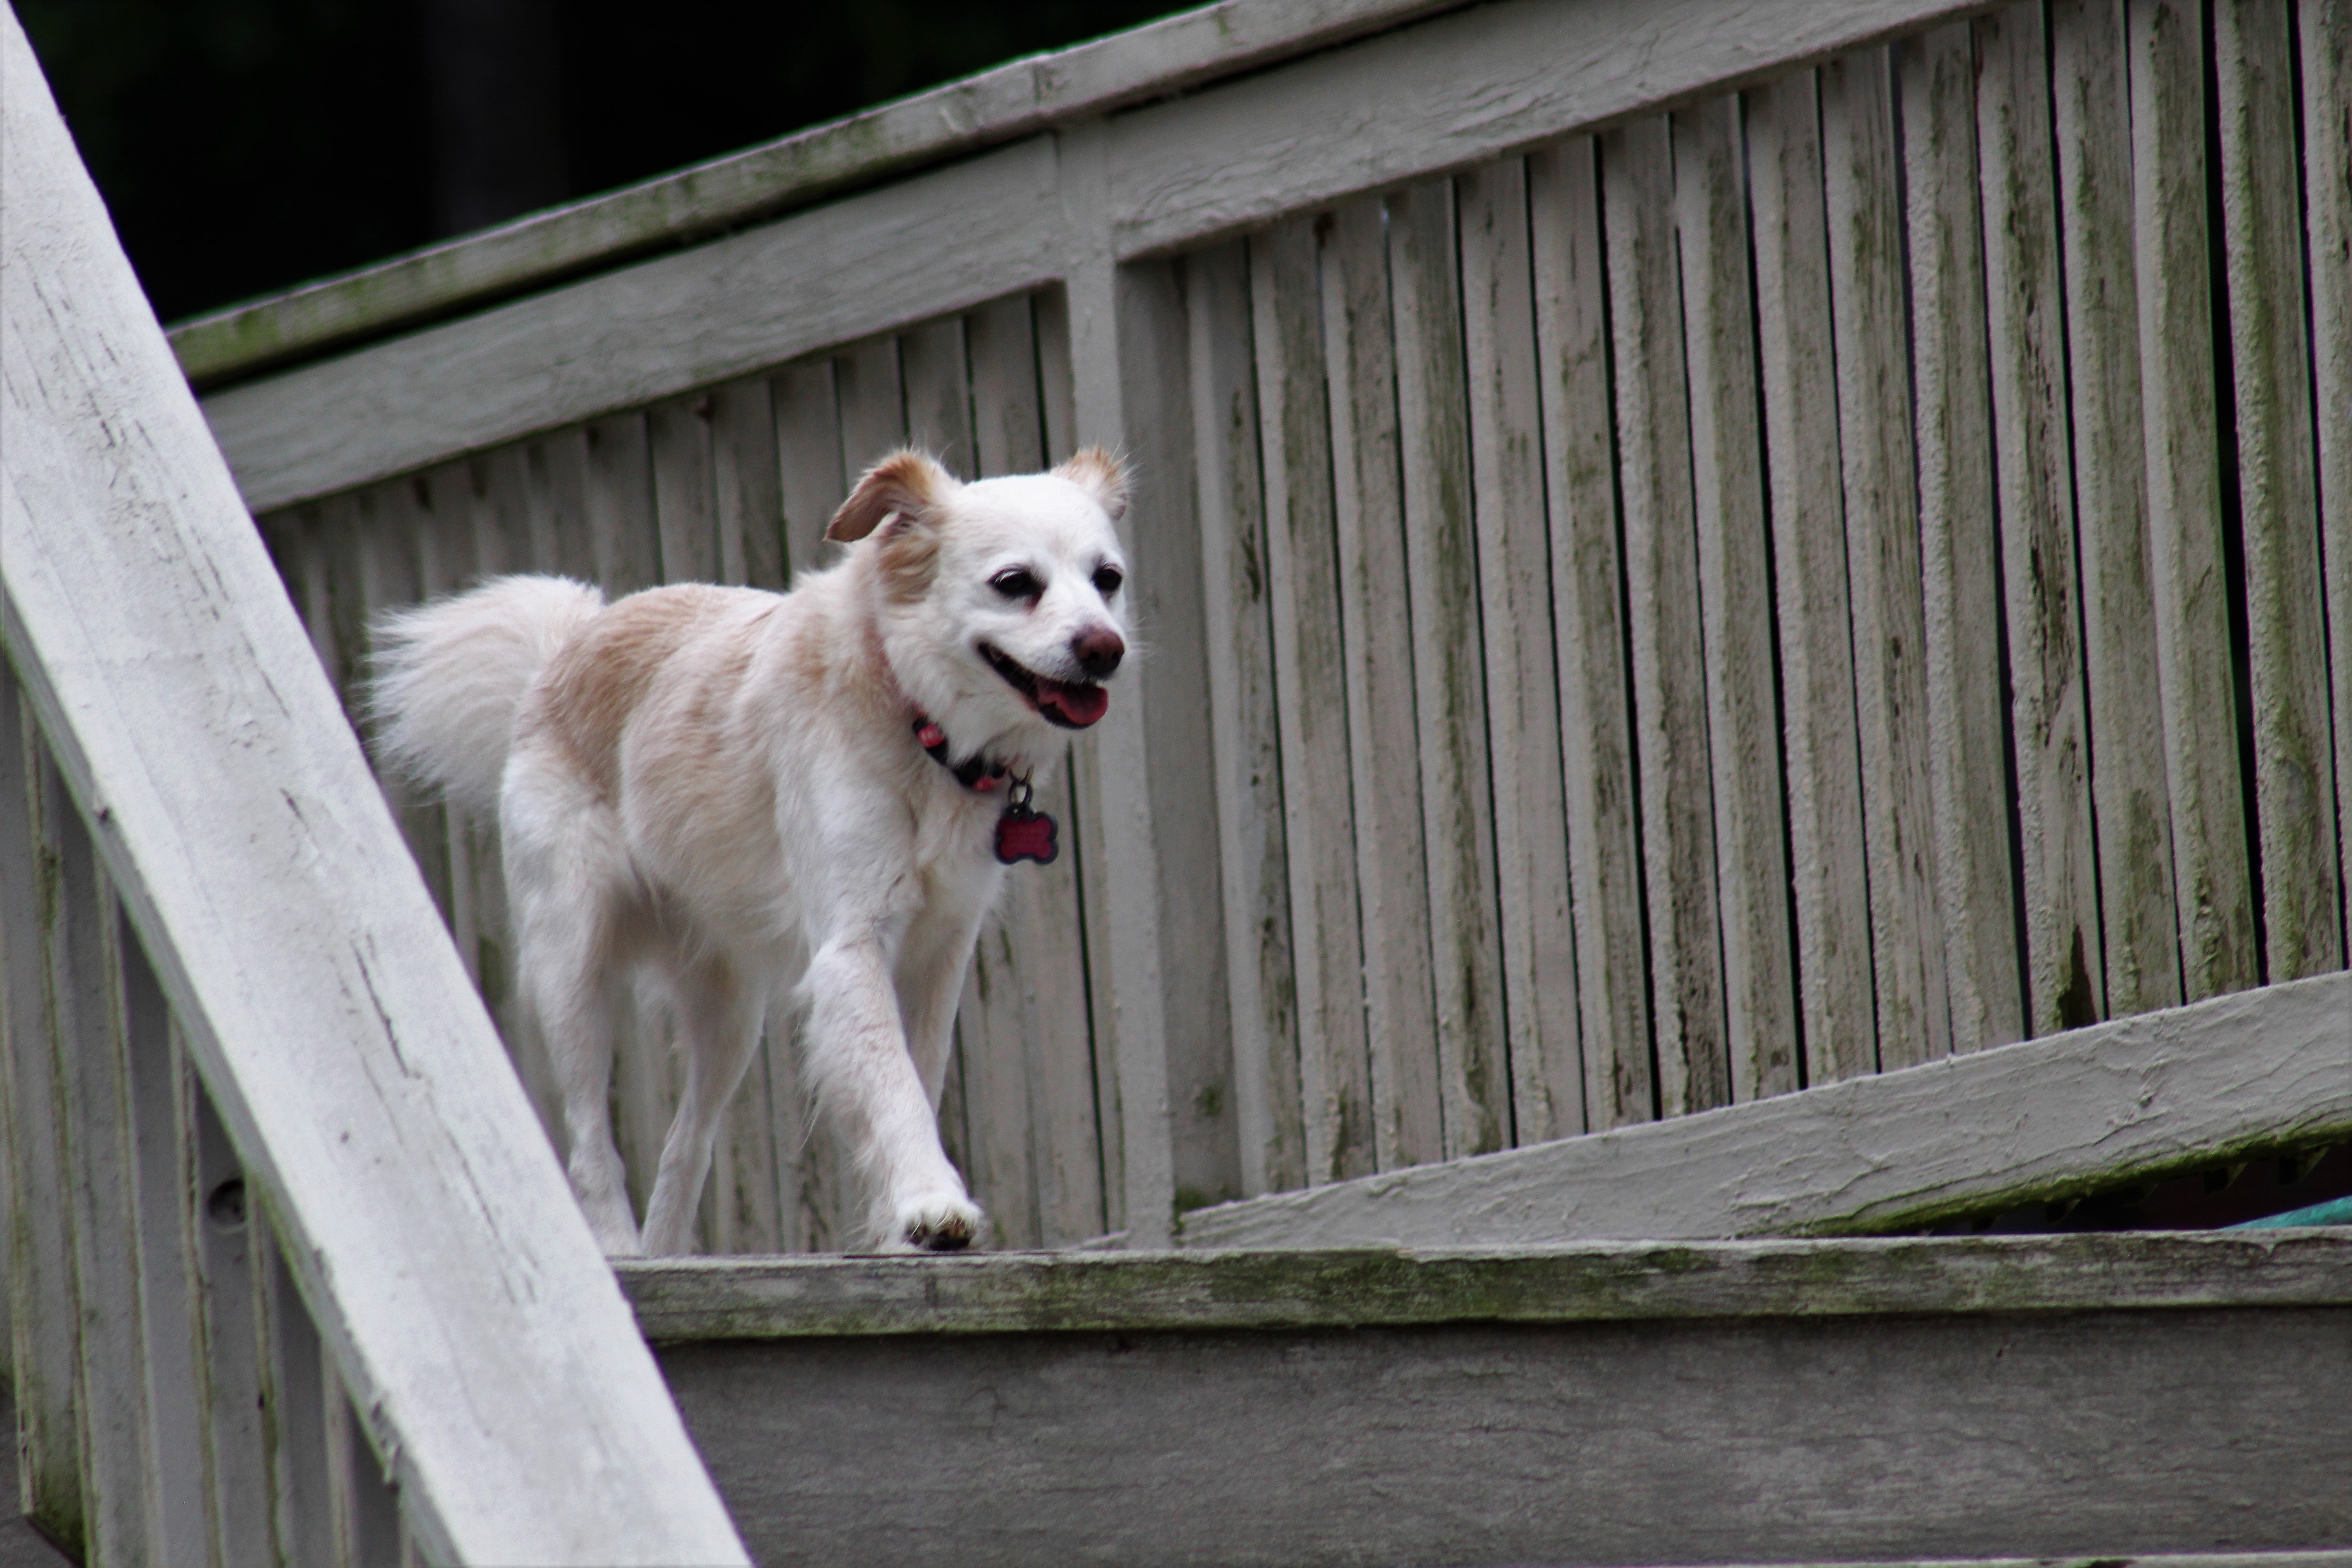
dog, vertebrate, mammal, canidae, dog breed, carnivore, white shepherd